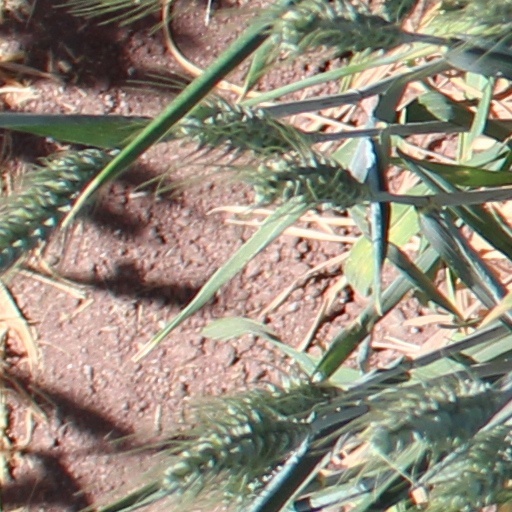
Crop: wheat